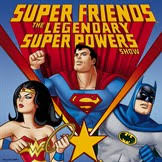
Portrait style: Cartoon Portrait